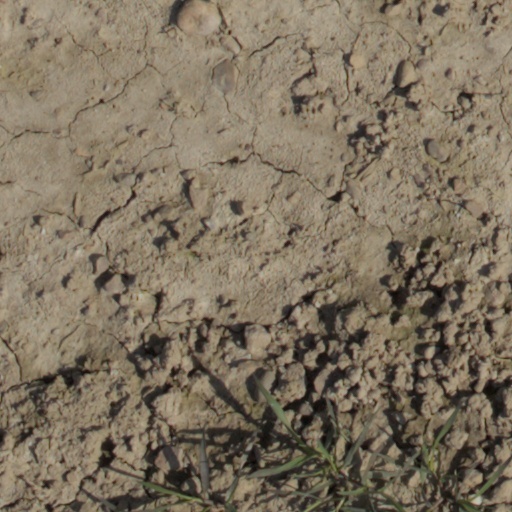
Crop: wheat